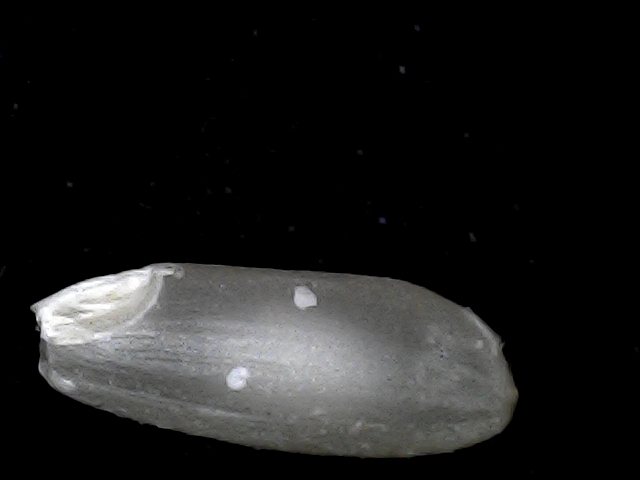
Rice variety: BD93